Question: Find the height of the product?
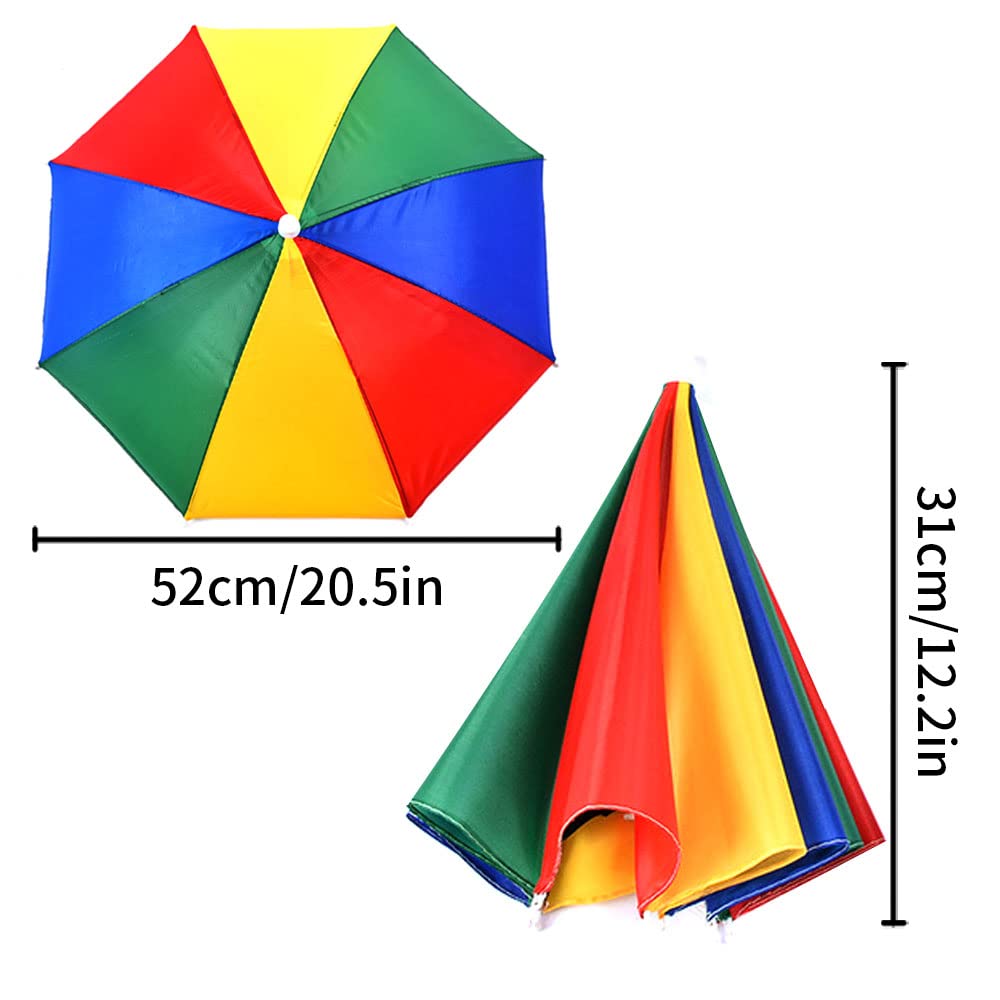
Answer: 31.0 centimetre